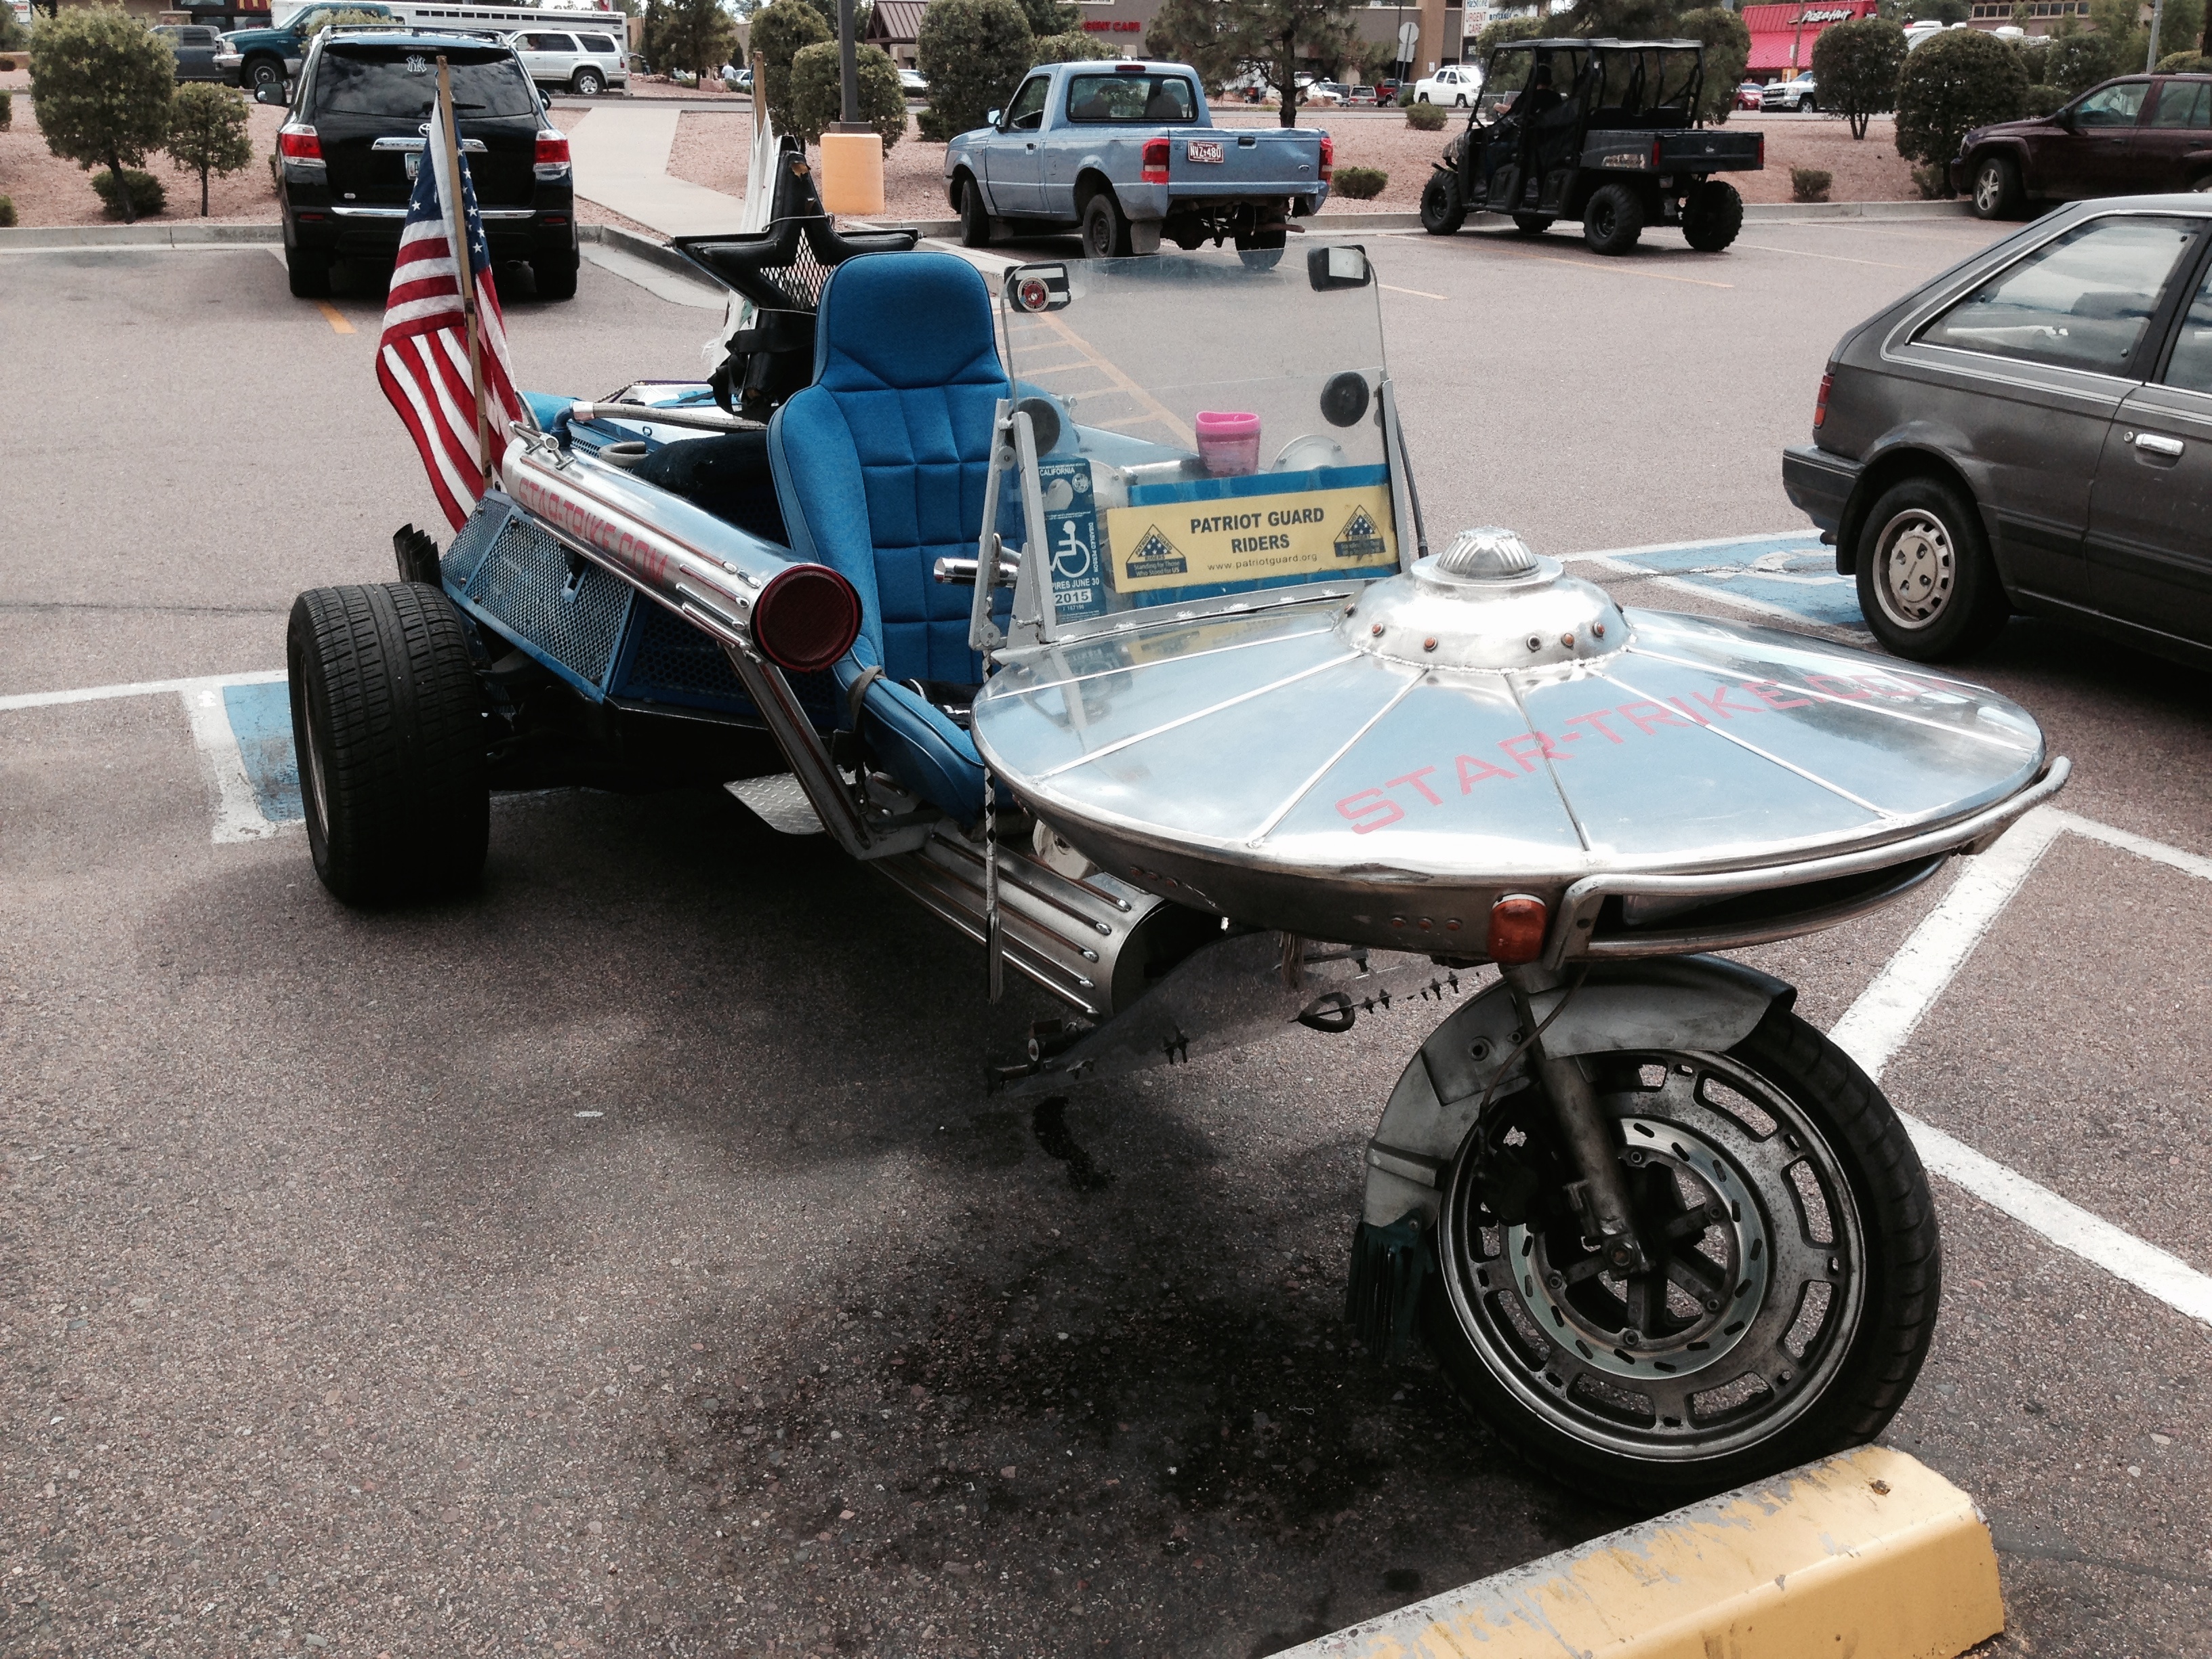
car, wheel, vehicle, motorcycle, sports car, motor vehicle, vintage car, 2014365, antique car, land vehicle, automobile make, bass boat